Saiga Antelope Memorandum of Understanding

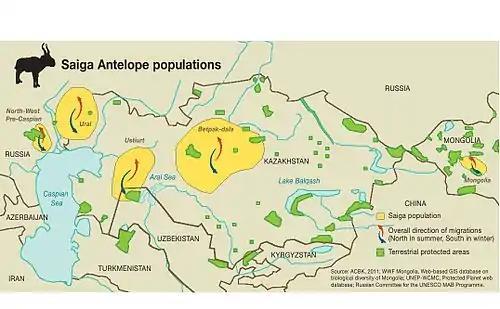
Saiga Antelope populations Map

The MoU includes a detailed Action Plan, which was first developed in 2002 at a preparatory meeting in Elista, Russian Federation. It has been drafted in consideration of biological, economic and social research, as well as practical information provided by a range of stakeholders and came into force in 2006. The Action Plan provides a road map to guide the implementation of conservation action for the Saiga antelope in the range States and in those countries which import Saiga products, such as the species’ horn. It has three main objectives: